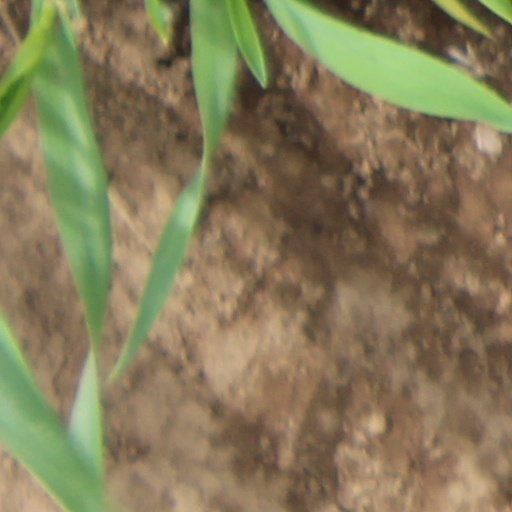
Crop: wheat